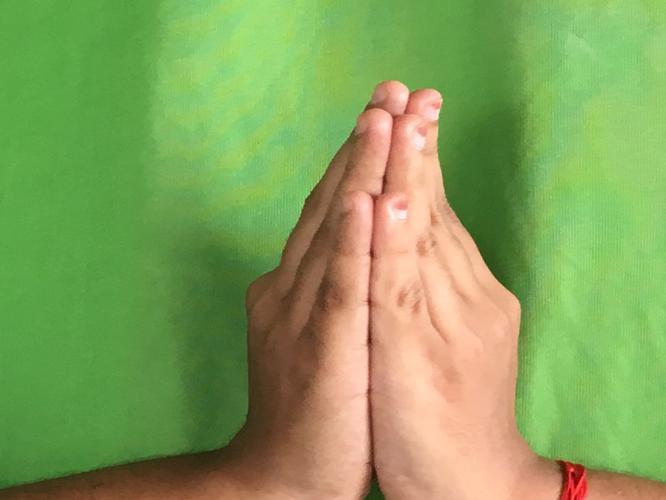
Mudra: Anjali
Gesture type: double_hand